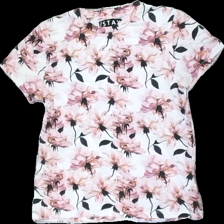
View: front
Type: T-shirt
Category: Ladies
Brand: Not in the list
Brand text on label: /stay
Colors: Black, White, Pink
Material: 51% cotton 49% polyester
Pattern: Floral print
Cut: Regular
Size: L
Season: All
Damage location: middle right
Damage 2 location: top center
Damage 3 location: top right
Price range: <50
Recommended usage: Export
Description: vit t-shirt med blommor på, nopprig